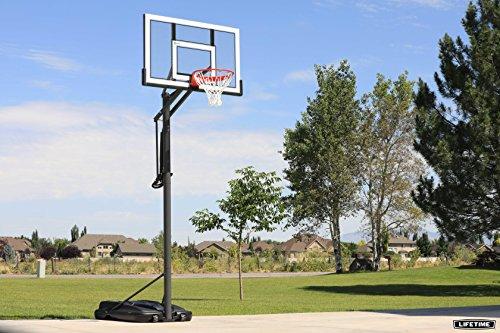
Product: Lifetime 54 Inch Acrylic Portable Basketball Hoop
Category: Sports & Outdoors | Sports & Fitness | Accessories | Field, Court & Rink Equipment | Basketball Court Equipment | Basketball Hoops & Goals | Portable
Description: Features solid-steel Slam-It Rim with double-compression springs and welded net hooks.
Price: $362.63